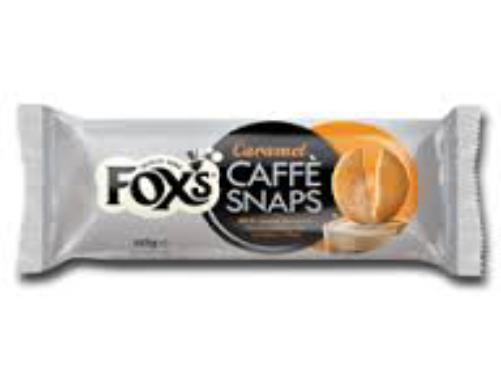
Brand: Fox's Biscuits
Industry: Food